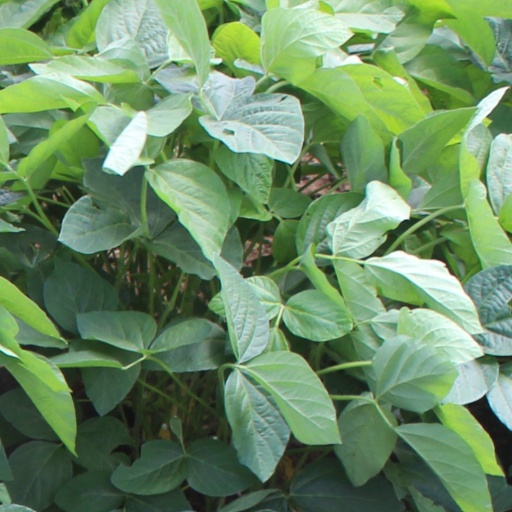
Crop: soybean